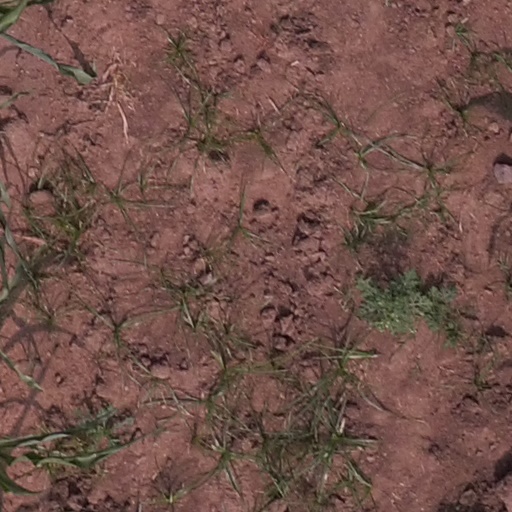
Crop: maize; corn